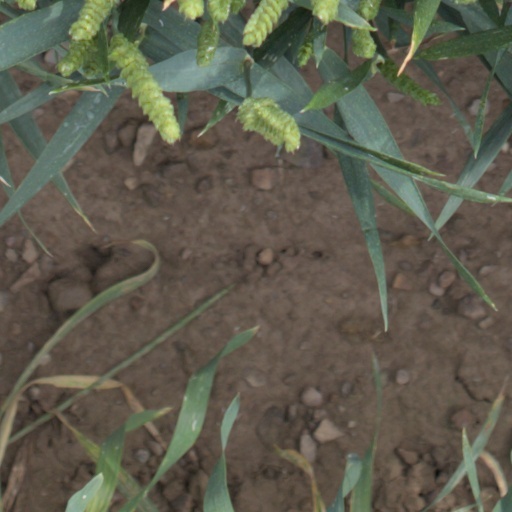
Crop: wheat